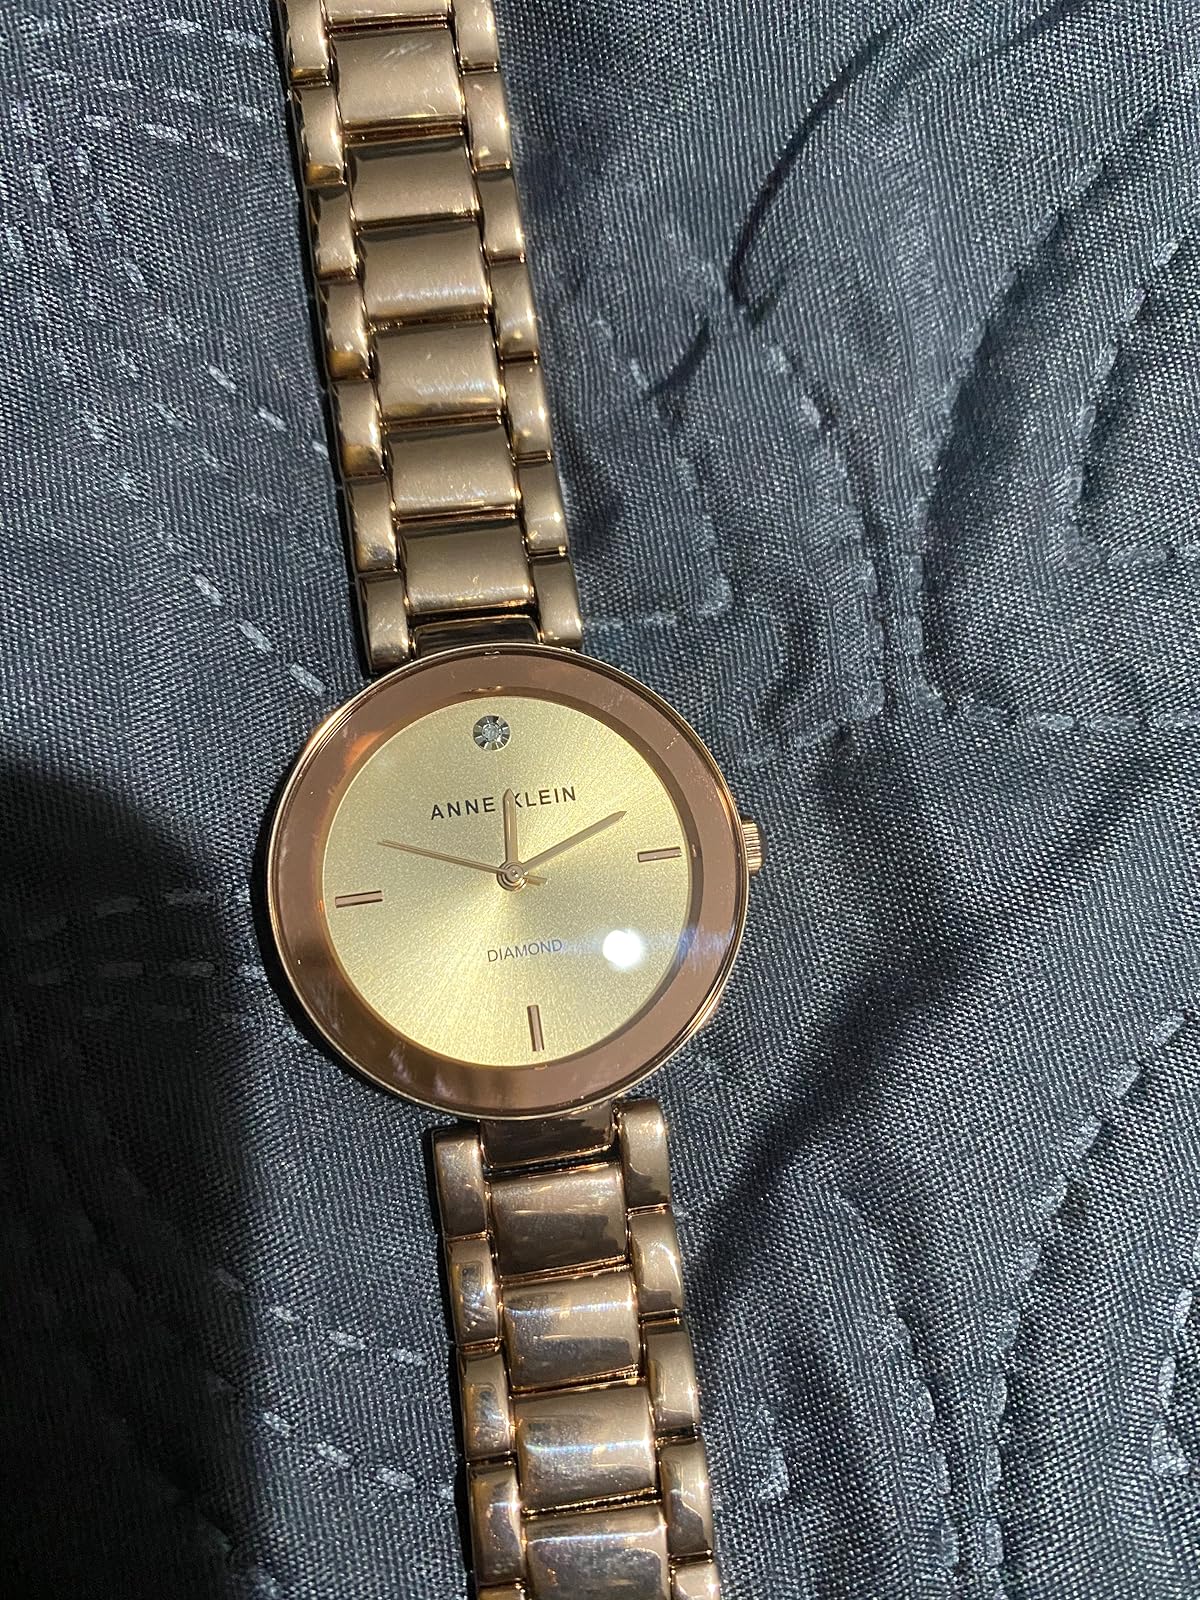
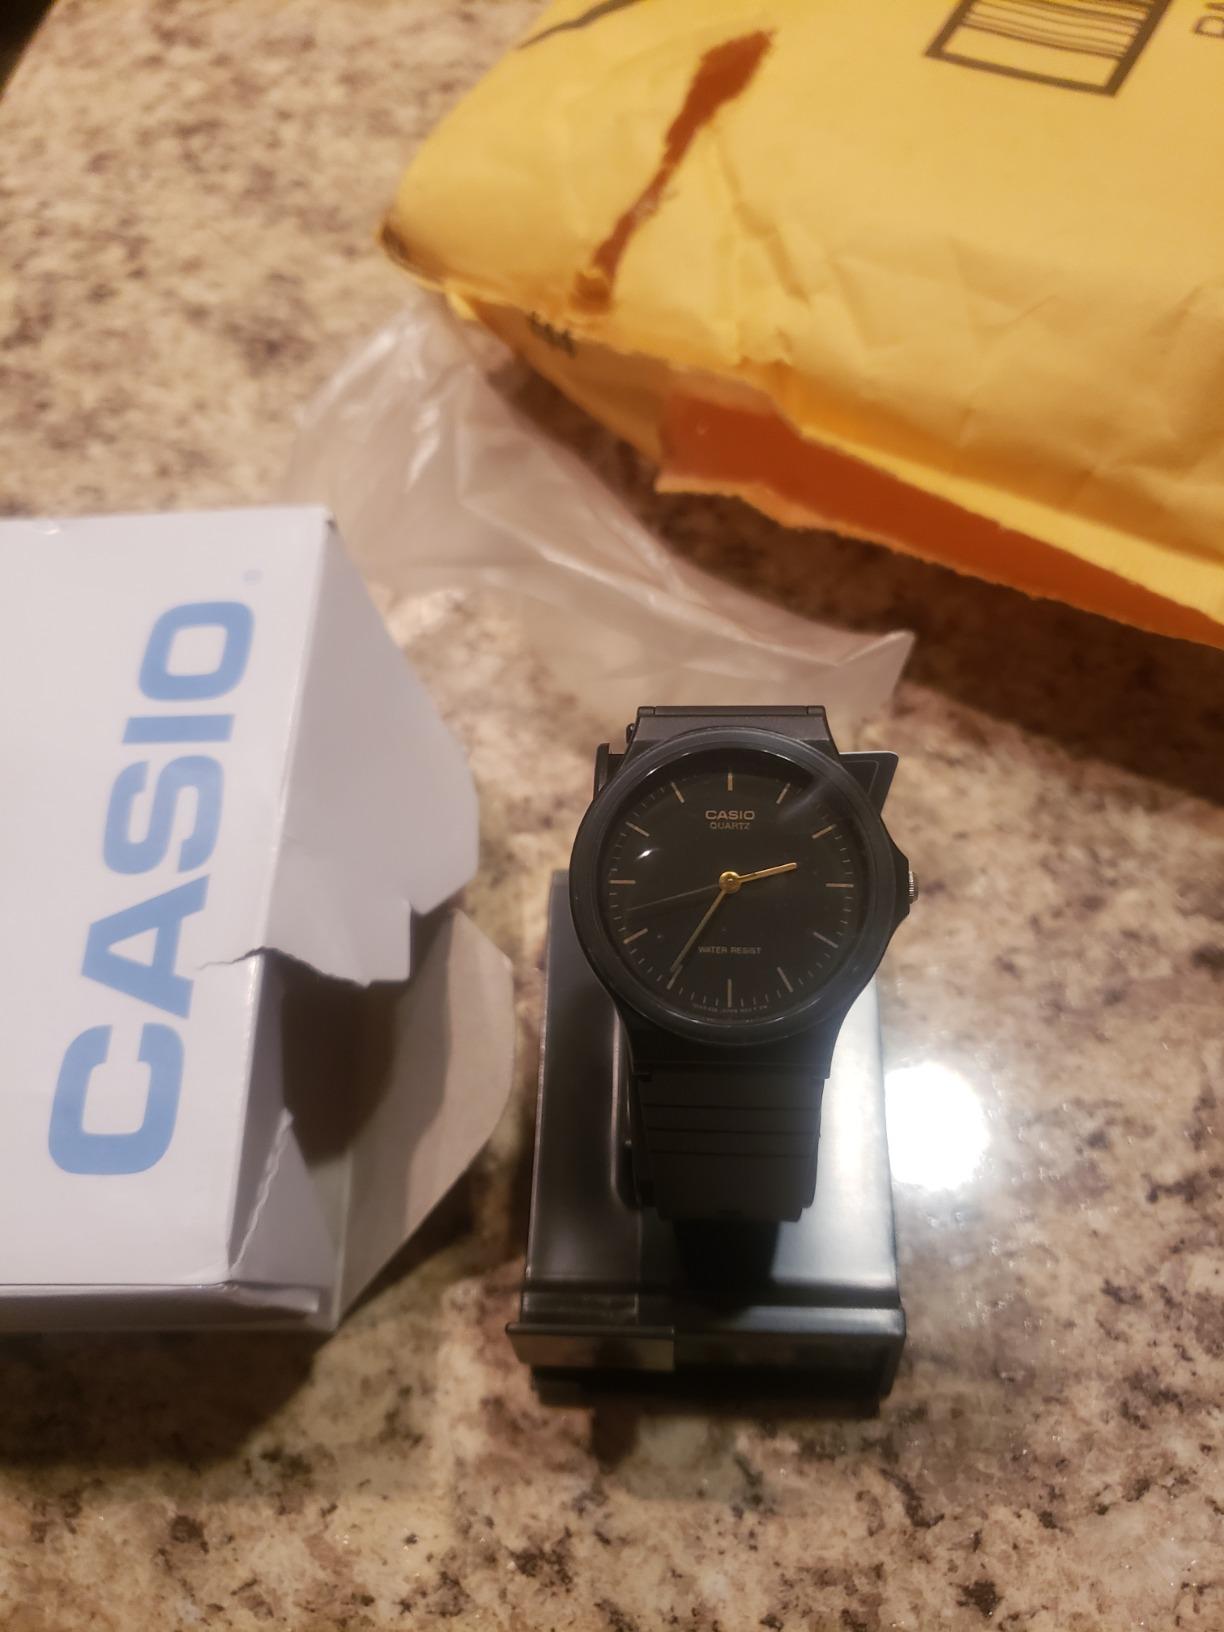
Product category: accessories_watch
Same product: no